Timeline of reactions to the 2020 Hong Kong national security law (November 2020)

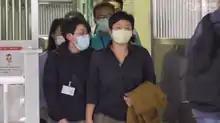
RTHK Hong Kong Connection producer Bao Choy arrested by police

Freelance journalist Bao Choy, who filmed a Hong Kong Connection episode about the 2019 Yuen Long attack, was arrested. She was charged with misusing a government vehicle licensing database and making false statements to obtain information and records about car owners after trying to discover the owners of a few vehicles suspected of supplying weapons to the attackers. The owners of cars were identified as rural village leaders. She checked a box to declare that the vehicle registration searches were for "other traffic and transport related matters". Other options available when accessing the database were ‘legal proceedings’ and ‘sale and purchase of vehicles’. While the previously available option ‘other purposes’ had been scrapped, the magistrate said that Choy should have considered other means to obtain the information. The police dismissed allegations that the arrest was an attack on press freedom.